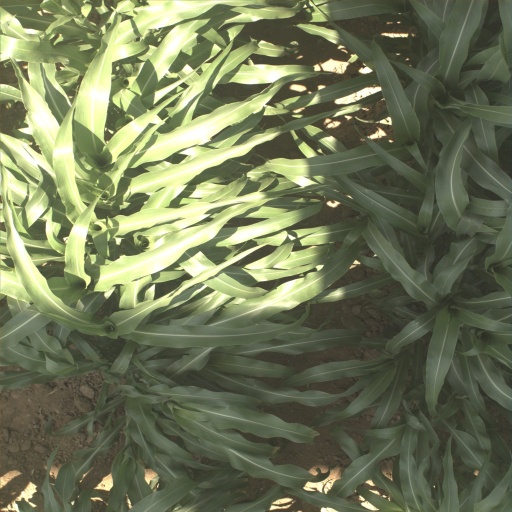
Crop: sorghum